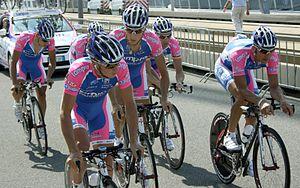
Damiano Cunego est un coureur cycliste italien né le 19 septembre 1981 à Cerro Veronese en Vénétie, professionnel de 2002 à 2018. Considéré comme un spécialiste des classiques mais également des grands tours, il a notamment remporté l'Amstel Gold Race et trois fois le Tour de Lombardie, ainsi que le Tour d'Italie. Il termine premier du classement UCI en 2004.